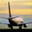
Label: airplane